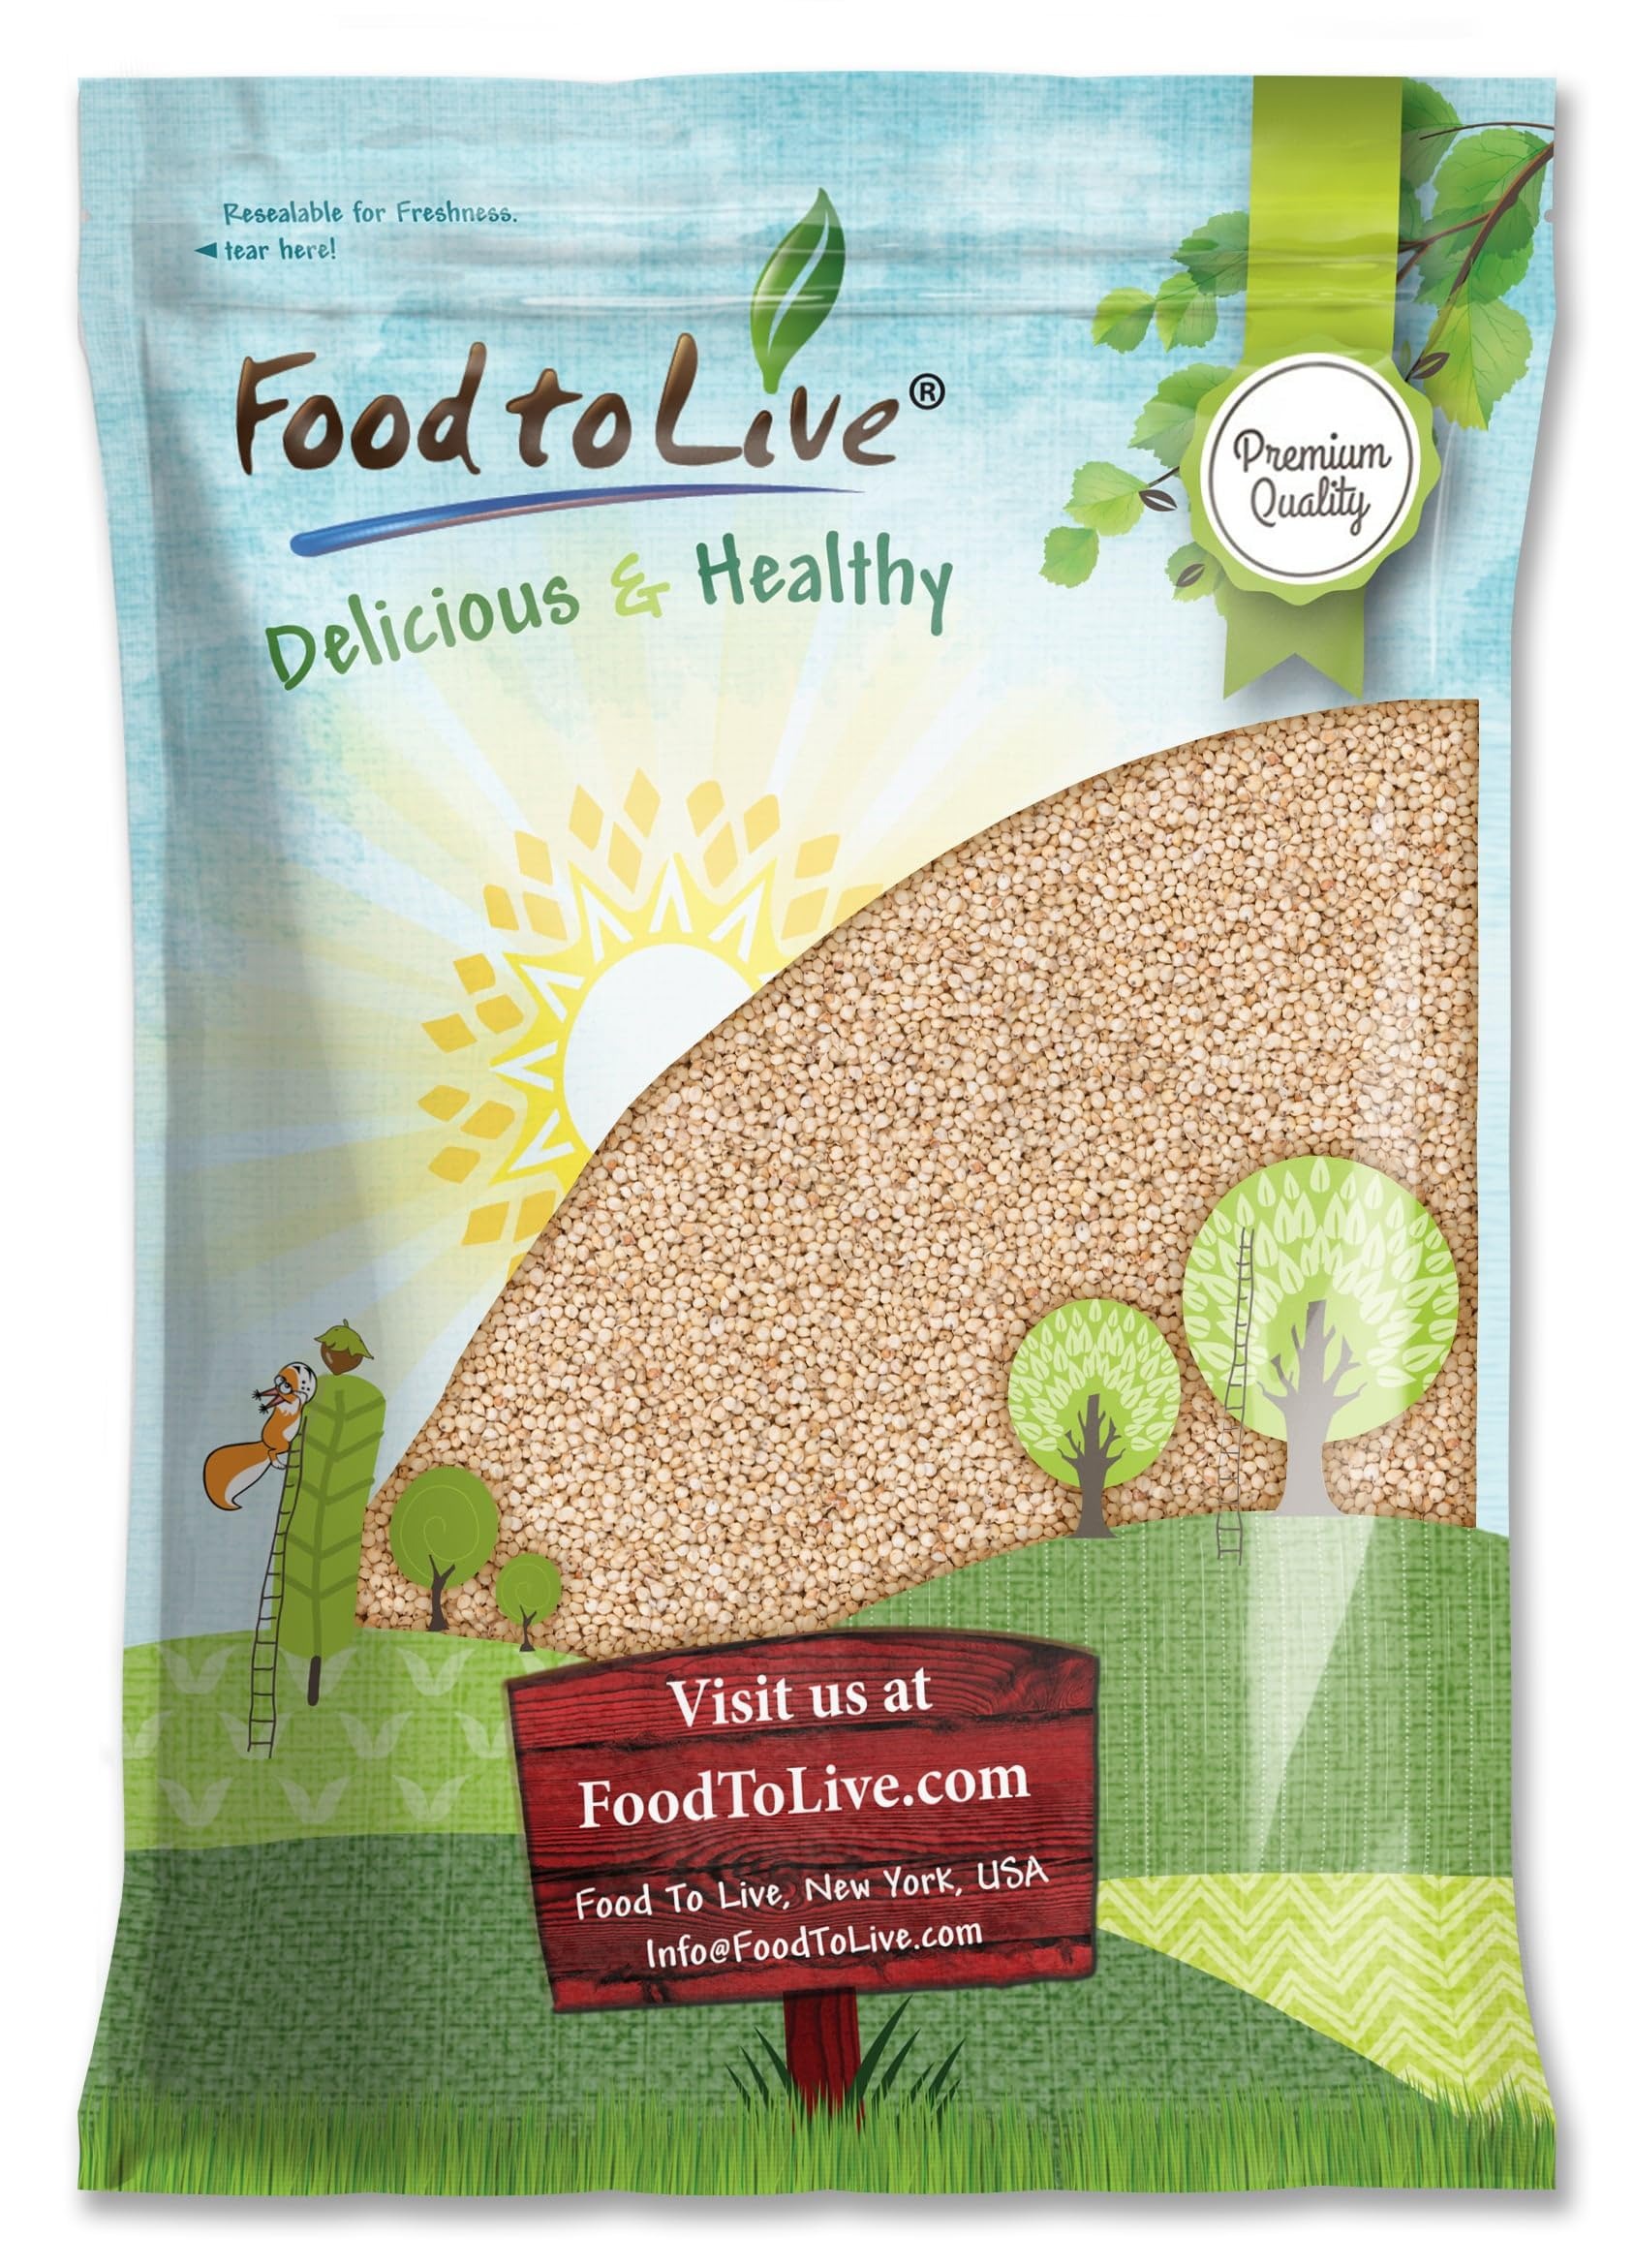
Item Name: Food to Live Whole Grain Sorghum, 10 Pounds – Premium White Groats. Raw Milo Seeds. Vegan, Bulk Broom-corn. Durra is Great for Making Flour and Popped Jowar Dhani
Bullet Point 1: ✔️PREMIUM QUALITY, RAW, VEGAN, WHOLE GRAIN: These Sorghum Seeds by Food to Live are Whole Grain, 100% Raw, Vegan, low in fat and free of cholesterol.
Bullet Point 2: ✔️SUPER NUTRITIOUS, RICH IN PROTEIN: Whole Grain Sorghum is an outstanding source of plant protein, dietary fiber, powerful antioxidants, vitamins and minerals including Vitamins B1 and B6, Manganese, Magnesium, Phosphorus, Selenium, Copper, and Iron.
Bullet Point 3: ✔️VERSATILE INGREDIENT: Sorghum Grain is a versatile ingredient that can be served as a side dish instead of Rice or Quinoa, eaten as morning porridge, used in stir-fries, grain bowls, and salads.
Bullet Point 4: ✔️REGULAR POPCORN SUBSTITUTE: These Sorghum Seeds are an amazing Popcorn substitute. Make Sorghum Popcorn in a pan in just a few minutes and discover a new wholesome snack.
Bullet Point 5: ✔️CAN BE MILLED INTO FLOUR: Mill Sorghum Seeds into a fine texture and use Sorghum Flour in place of Wheat Flour or in a mix. It’s great for baking flatbread, cookies, muffins, and brownies.
Product Description: Whole Grain Sorghum, also called orshallu, Indian millet, raw milo seeds, broom corn, and durra is definitely the new IT grain! It is a member of the grass family Poaceae and not wheat like many people think. Food to Live’s Whole Sorghum Grain is of Premium Quality, 100% Raw, and Vegan product with no additives. Nutritional Profile of Whole Grain Sorghum Premium Quality Sorghum is a nutrient-dense product that you can take advantage of. This grain is packed with plant protein and dietary fiber – two key macronutrients. Further, it contains high amounts of Vitamins and essential minerals including Vitamins B1, B6, Magnesium, Phosphorus, Manganese, Copper, Selenium, and Iron. Moreover, Sorghum Seeds are a great source of phenolic acids, flavonoids, and tannins – potent antioxidants. Sorghum Grain Uses These White Groats have a chewy bite and a pleasant nutty flavor. Use cooked Sorghum Seeds as a side dish instead of usual quinoa or rice, serve them as a porridge, or make Sorghum Bowl, Sorghum Flatbread aka Jowar Roti, and Sorghum Tabbouleh. Besides, enjoy Popped Sorghum (Popped Jowar Dhani) - Popcorn Substitute that can be prepared in just a few minutes. Simply add the Seeds to a hot pan, close it with a lid and watch the seeds pop and Sorghum Popcorn is ready! In addition, grind this grain into Sorghum Flour and use it in your baked goodies: bread, cookies, cakes, and muffins. Considering such versatility of this grain, it’s definitely worth checking out Food to Live’s budget-friendly Whole Sorghum Grain bulk offers. Cooking instructions: To cook Whole Grain Sorghum, follow these few steps: Add the seeds to a pot with water and salt Bring them to a boil Simmer for about 50 mins on a low heat Drain excess water, season, and enjoy! Storage Tips Whole Grain Sorghum is sensitive to humidity, so it should be stored in a tightly-sealed container in a cool dry place.
Value: 160.0
Unit: Ounce

Price: 44.33